José de Gálvez, 1st Marquess of Sonora

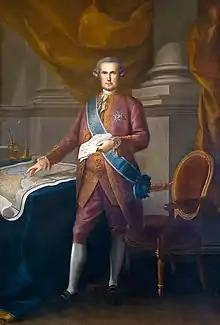
Portrait of Gálvez, 1785

José de Gálvez y Gallardo, 1st Marquess of Sonora (2 January 1720, Macharaviaya, Spain – 17 June 1787, Aranjuez, Spain) was a Spanish lawyer and "Visitador general" (inspector general) in New Spain (1764–1772); later appointed to the Council of the Indies (1775–1787). He was one of the prime figures behind the Bourbon Reforms. He belonged to an important political family that included his brother Matías de Gálvez and nephew Bernardo de Gálvez.